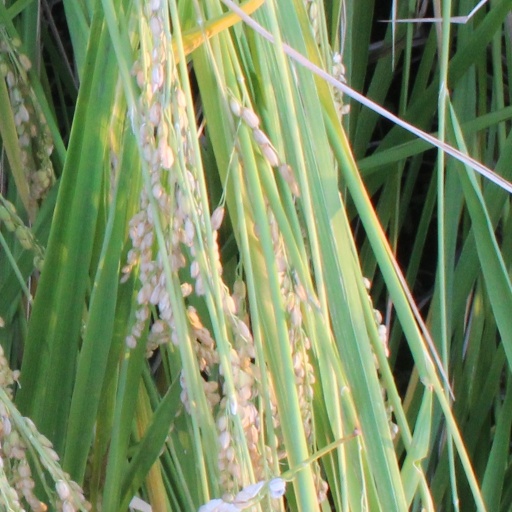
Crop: rice